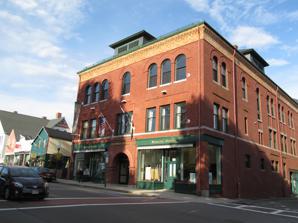
Building: Camden Opera House Block
Country: United States of America
Year built: 1893
Historic building in Camden, Maine, US United States historic place Camden Opera House Block U.S. National Register of Historic Places U.S. Historic district Contributing property The Opera House Block, October 2012 Location in Maine Show map of Maine Location in United States Show map of the United States Location 29 Elm Street Camden , Maine United States Coordinates 44°12′32″N 69°4′1″W / 44.20889°N 69.06694°W / 44.20889; -69.06694 Area less than one acre Built 1893 ( 1893 ) Architect Elmer I. Thomas (1893), E. Leander Higgins (1932) Part of Camden Great Fire Historic District ( ID86003539 ) NRHP reference No. 86003539 Significant dates Added to NRHP December 29, 1986 Designated CP December 29, 1986 The Camden Opera House Block is a historic multifunction building at 29 Elm Street in the center of Camden, Maine , United States. Built in 1893 after the town's great 1892 fire, it is one of its most prominent buildings.  It houses town offices, a social meeting hall, and a 500-seat theater.  The building was listed on the National Register of Historic Places in 1986. Description and history The Camden Opera House Block is located near the southern end of Camden's downtown business district, opposite the town common on the southwest corner of Washington and Elm Streets, and within the Camden Great Fire Historic District . It is a rectangular brick three-story structure, with storefronts (now mostly occupied by town offices) on the ground floor, the theater and meeting spaces on the second floor, and a large social hall on the third floor. The exterior styling is Romanesque, with round-arch windows on the third floor of both street-facing facades, and the main entrance recessed in a round-arch opening on the Elm Street facade. On November 19, 1892, a fire swept through downtown Camden, destroying a large number of wood-frame commercial structures, including the town offices, numerous fraternal meeting facilities, and the town's opera house. The Opera House was one of the most prominent buildings constructed in the wake of the fire, designed by Lewiston architect Elmer I. Thomas and completed in 1893. The building was designed to house not just town offices and the theater, but meeting spaces for local business organizations and the local post office, as well as two retail storefronts. In 1932, the former post office space, facing Washington Street, was remodeled to serve as Camden town offices. This renovation, which included a new Colonial Revival facade, was designed by Portland architect E. Leander Higgins . Since that time, the town has expanded into other parts of the building. The theater is used for town meetings, local productions of all types, and is one of the host sites of the Camden International Film Festival . Rear of the Opera House Block, showing the former town office, September 2018 See also National Register of Historic Places portal National Register of Historic Places listings in Knox County, Maine References